Jeunesse Esch

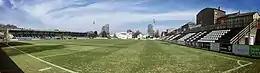
Stade de la Frontière

Jeunesse Esch (full name Association Sportive la Jeunesse d'Esch/Alzette) is a professional football club based in Esch-sur-Alzette, in south-western Luxembourg. The side play in the National Division, the highest league in the country, and have won the league title on 28 occasions between 1921 and 2010, the most of any team in Luxembourg.